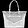
Label: Bag